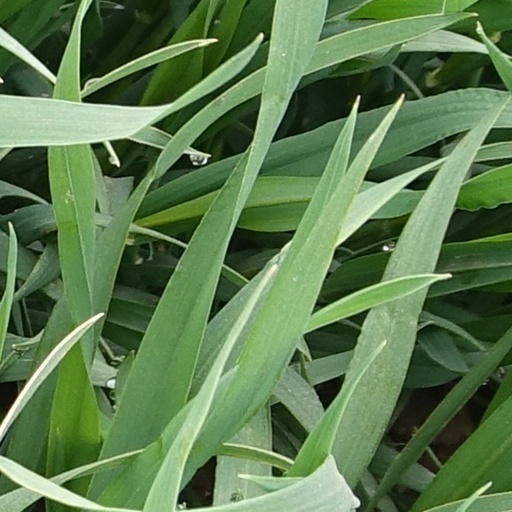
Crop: wheat